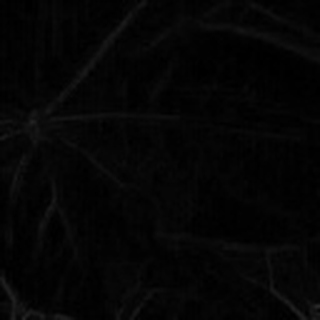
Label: healthy_cotton